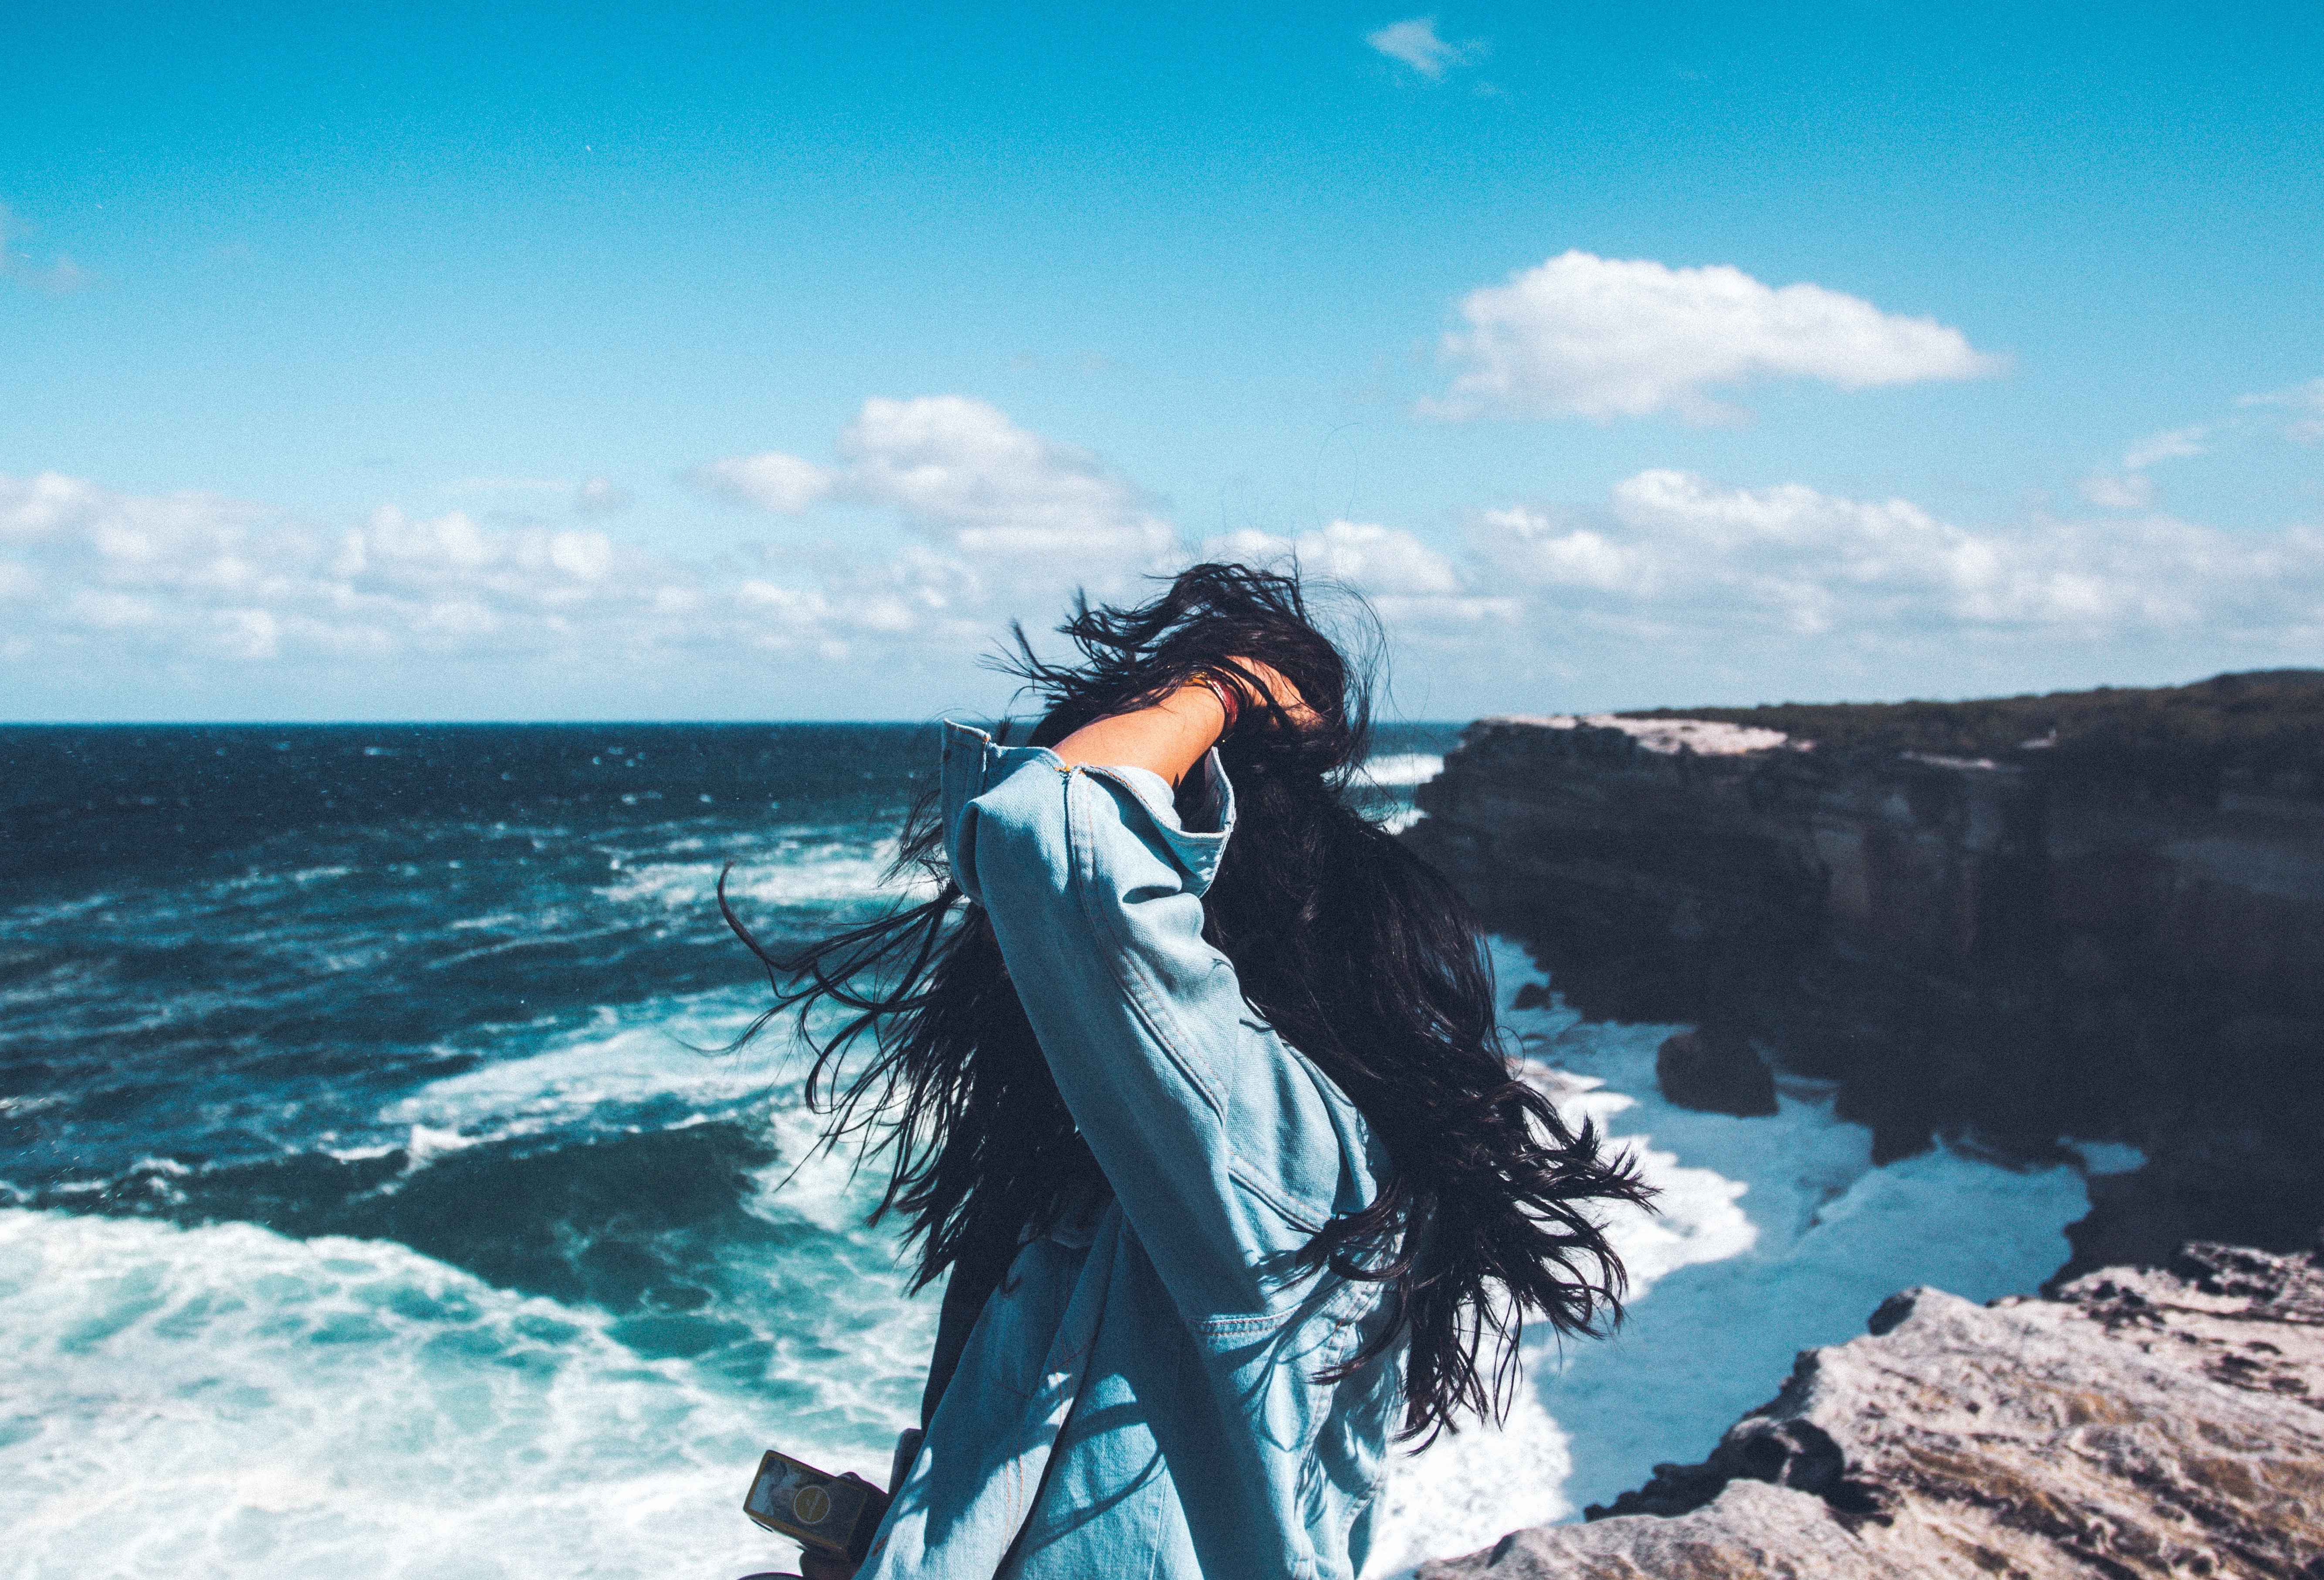
sea, coast, ocean, woman, wave, cliff, blue, extreme sport, lady, terrain, outside